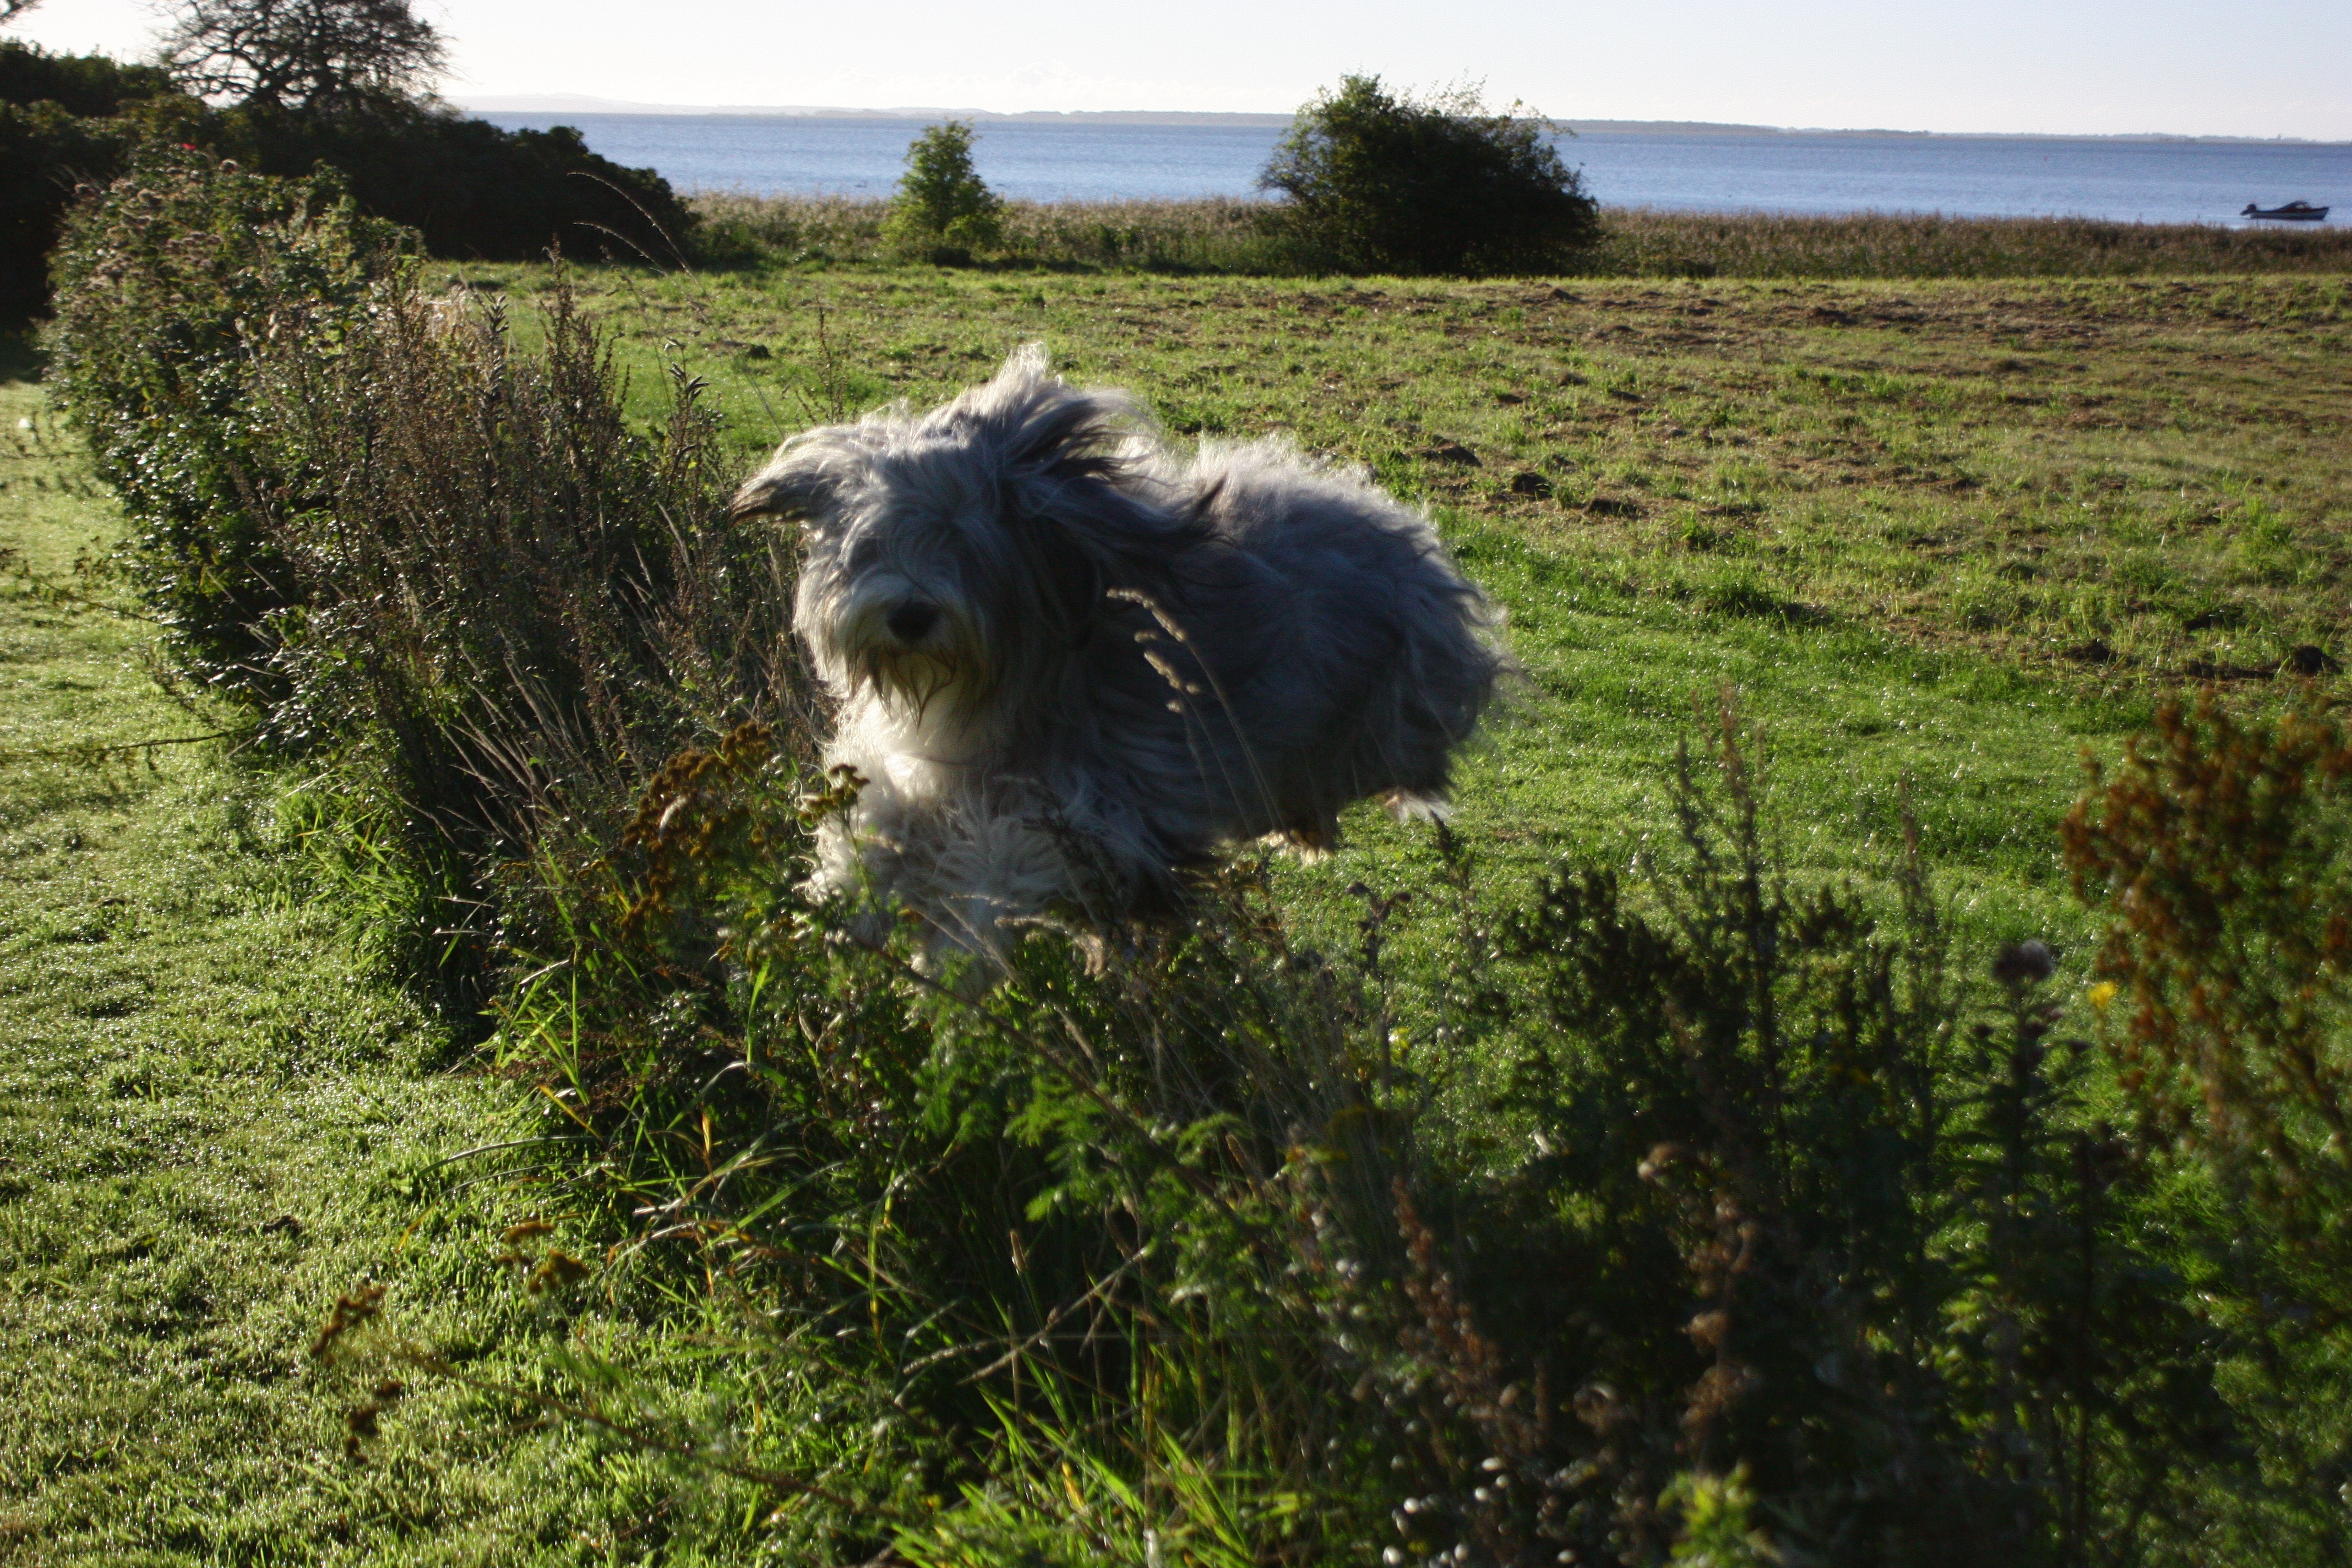
meadow, dog, animal, jump, pasture, mammal, vertebrate, schnauzer, hedge, dog like mammal